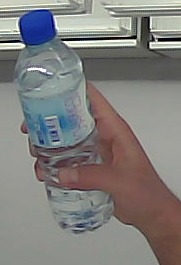
Product: nestle_water